Bangerz Tour

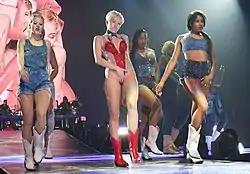
Cyrus performing "Do My Thang"

Jane Stevenson from the "Toronto Sun" praised Cyrus' performance, writing, "Cyrus seemed dead serious about having some very colorful fun for two hours. She opened her show sliding down a giant pink tongue extended from her gaping mouth on an enormous video screen that showed her pretty face in all its blue-eyed, blond-cropped hair glory... It was a real spectacle." Shawn Conner from "USA Today" wrote that Cyrus' performance proved that "the time has come to move the conversation [...] beyond the notorious move she pulled on Robin Thicke at last year's MTV Video Music Awards"; he spoke favorably of the on-screen visuals seen alongside Cyrus and appreciated that she did not lip sync along pre-recorded tracks. Conner also opined that "Cyrus has the charisma and maybe the smarts to be the post-Madonna Madonna", and added that she appeared to be "approachable, on- and off-stage, in a way that Madonna never did."